Töölö Sports Hall

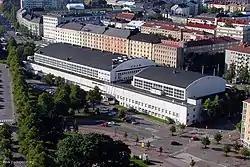
Töölö Sports Hall photographed from the tower of the Olympic Stadium (2004)

Töölö Sports Hall is a sports venue located in the Töölö district of Helsinki, Finland. It was designed by Aarne Hytönen and Risto-Veikko Luukkonen and built in 1935 as Messuhalli (Exhibition Hall). It is located near the Olympic Stadium, the Opera House, and the Bolt Arena.